Panasonic Leica D Vario-Elmar 14-50mm f/3.8-5.6 Mega OIS

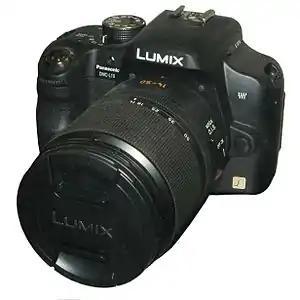
Lens mounted on DMC-L10

The Panasonic Leica D Vario-Elmar 14-50mm F3.8-5.6 Mega OIS is an interchangeable camera lens announced by Panasonic on August 30, 2007.